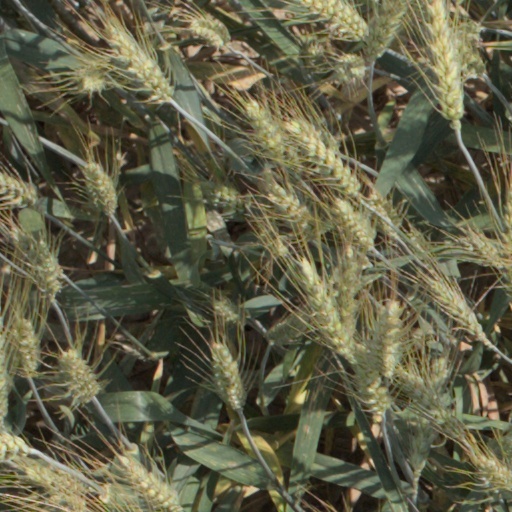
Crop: wheat